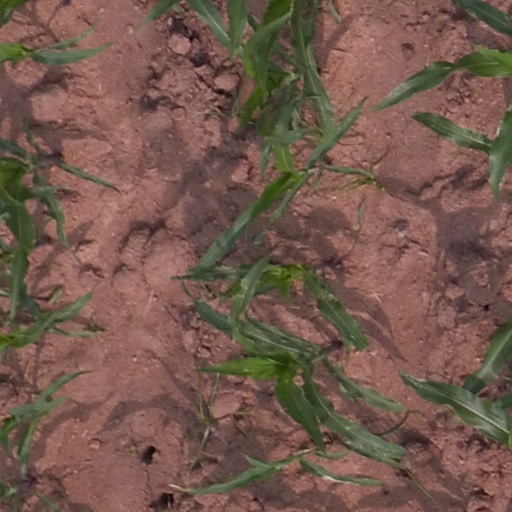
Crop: maize; corn